Transport in Norway

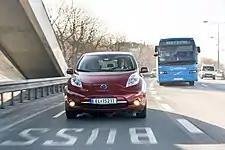
Norway has the largest stock of plug-in electric vehicles per capita in the world.

In 2007 there were 2.6 million automobiles in Norway, or 444 per 1000 residents, an increase of 27% the last ten years—average age was 10.2 years. Road accidents killed 242 people and road transport caused 20% of greenhouse gas emissions. Between 2007 and 2011, diesel cars constituted over 70% of new cars, and fell to 40% in 2015. Trucks transported 264 million tonnes 15 billion tonne kilometers.